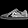
Label: Sneaker